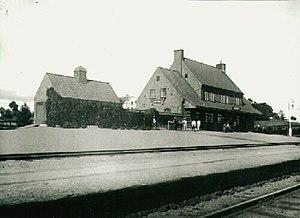
La Gare de Vagnhärad est une gare ferroviaire suédoise à Vagnhärad. La gare servait la famille royale suédoise avec une salle d'attente spéciale à la gare.